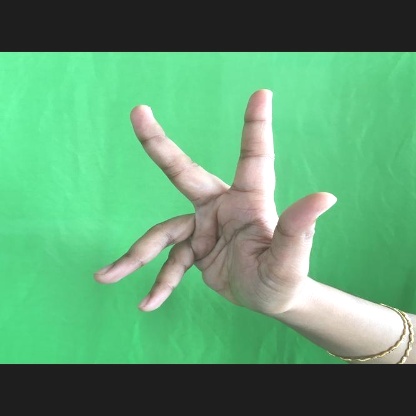
Mudra: Alapadmam